Tel Aviv Promenade

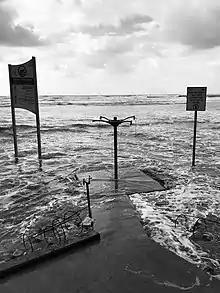
Tel Aviv Promenade, Metzizim winter flooding

In 2011, the municipality of Tel Aviv restored and renovated the promenade, and today it runs from the port of Tel Aviv to the port of Jaffa.